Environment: real
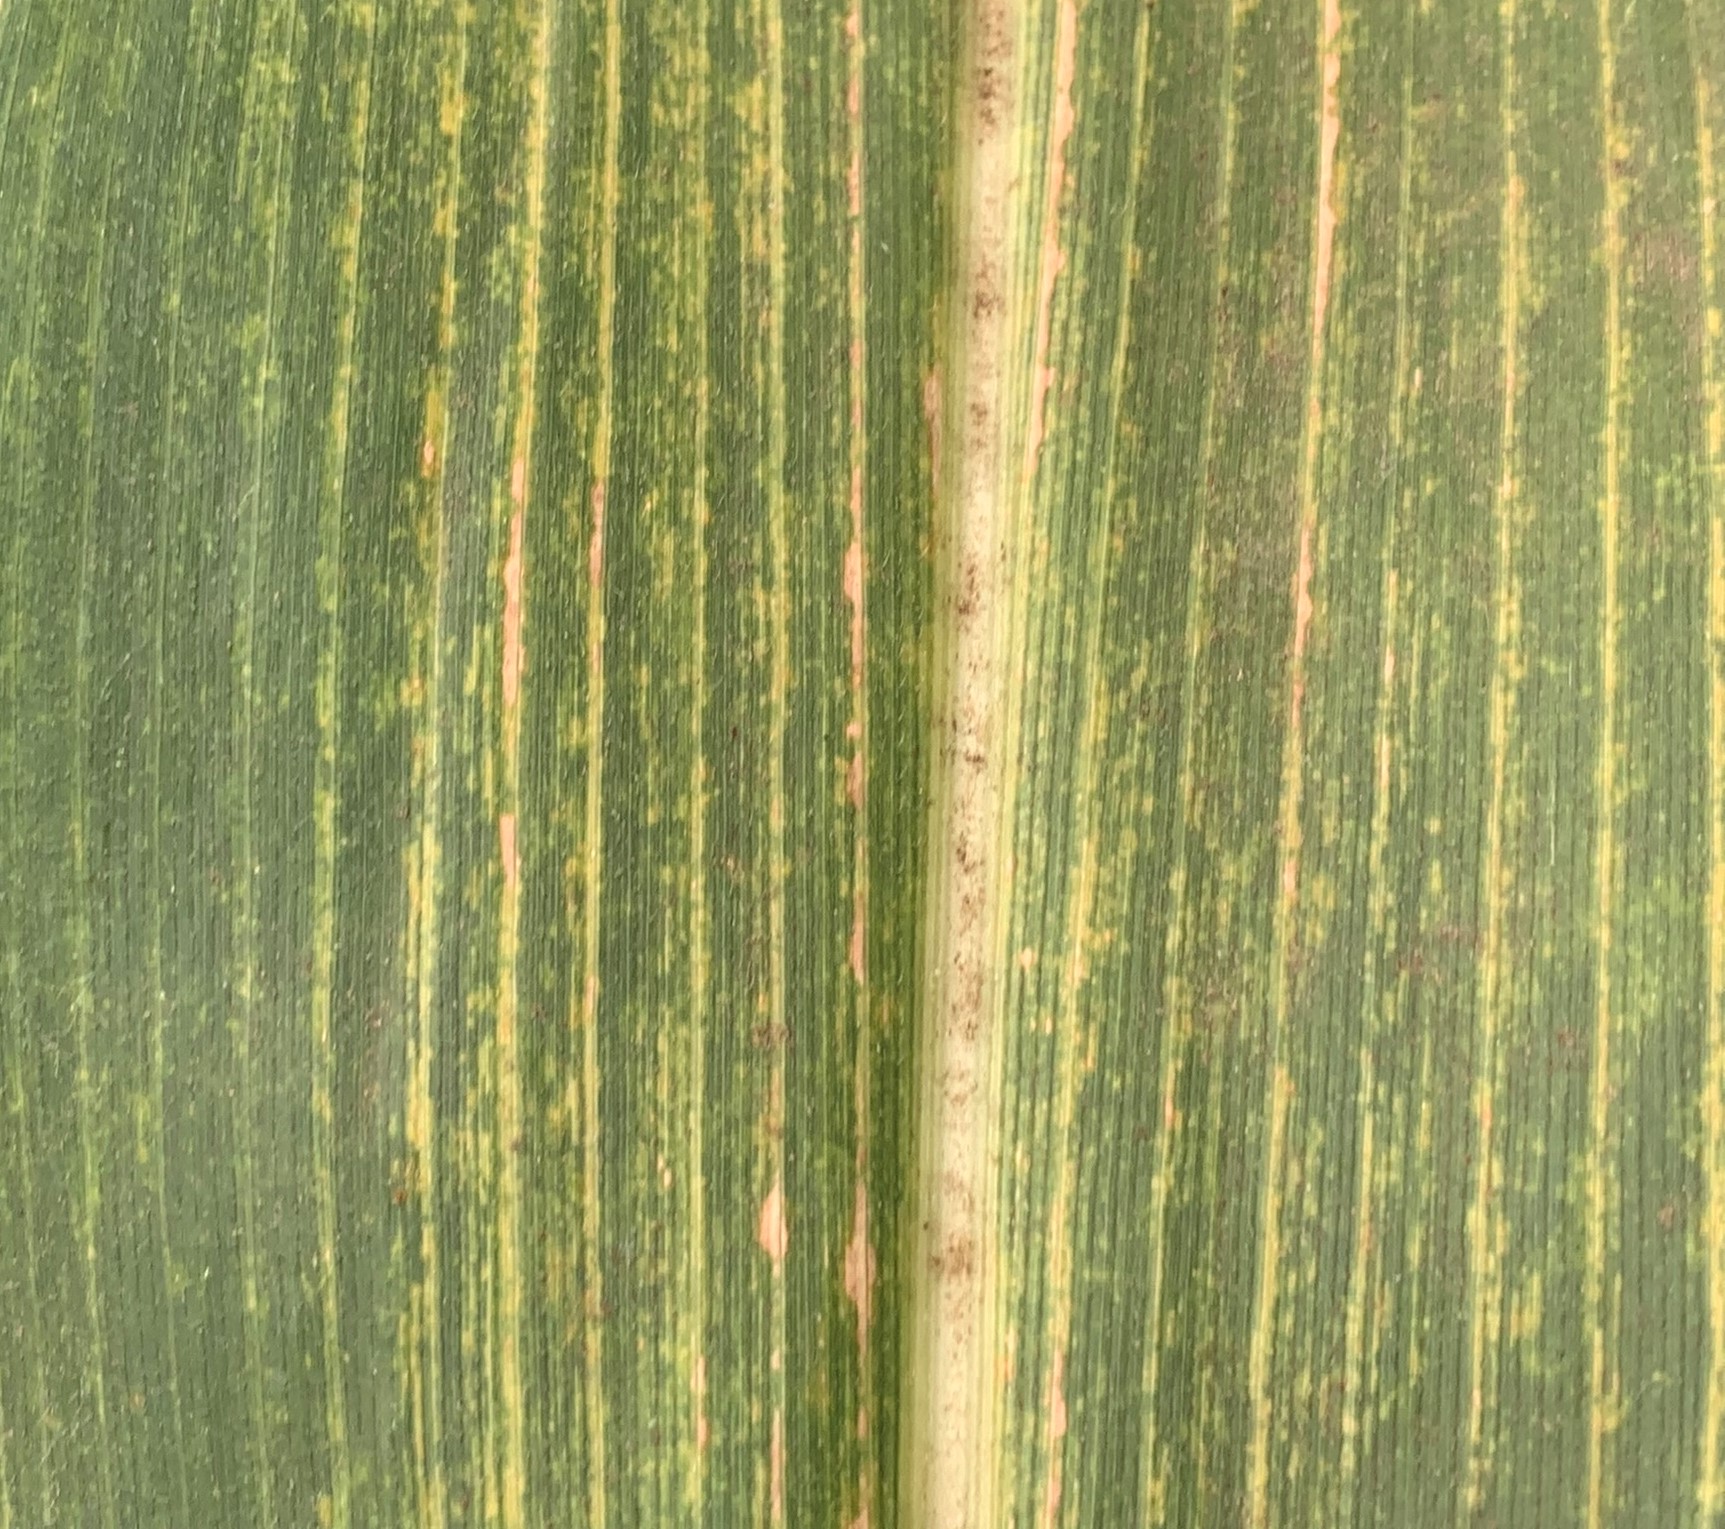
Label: lethal_necrosis